Thérèse Schwartze

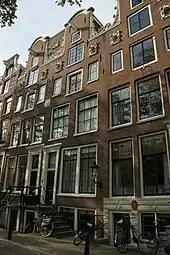
Her home

Thérèse Schwartze was born on 20 December 1851 in Amsterdam in the Netherlands. She was the daughter of the painter Johan Georg Schwartze, who grew up in Philadelphia and trained in Düsseldorf.